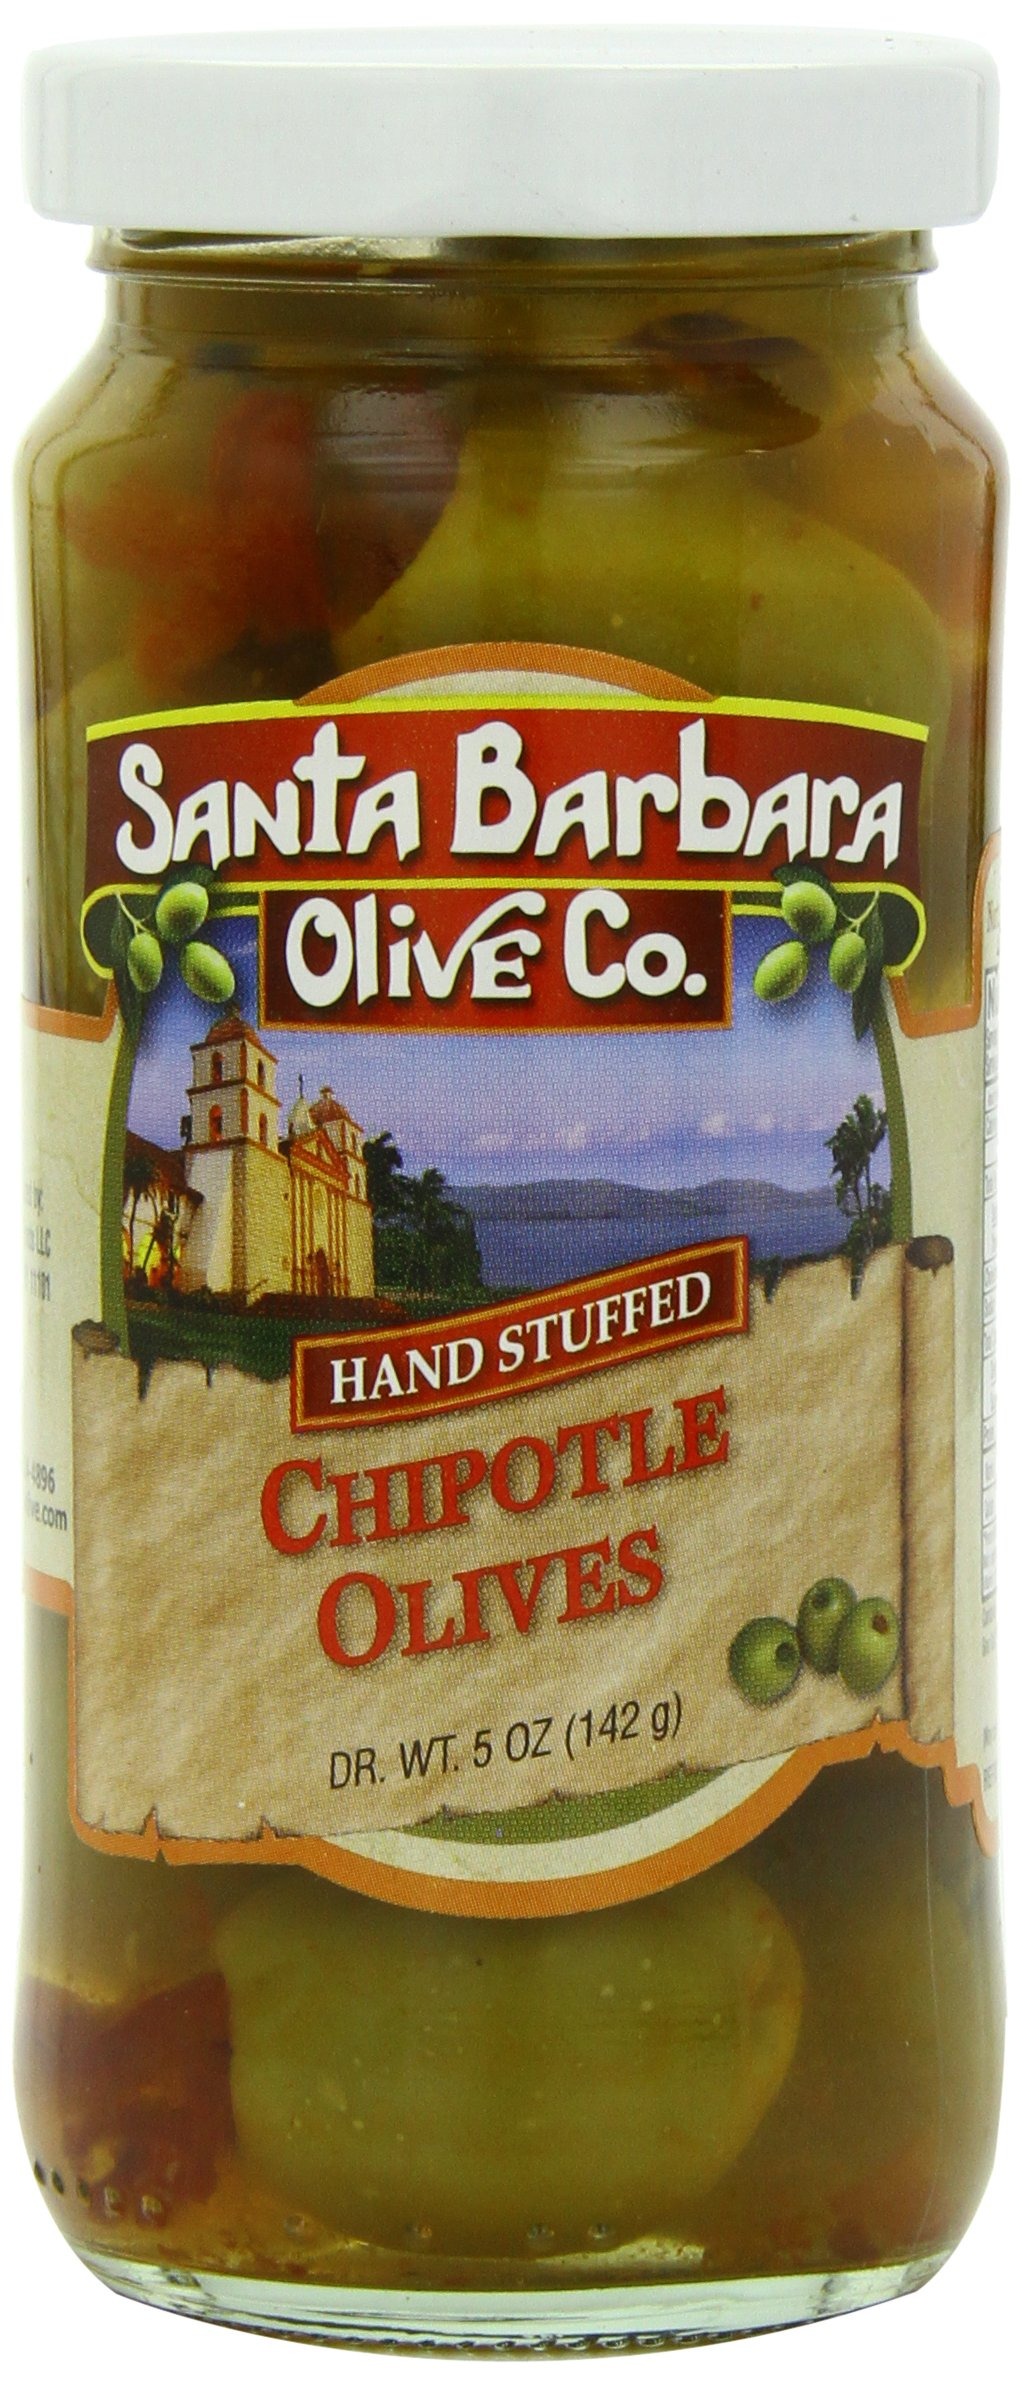
Item Name: Santa Barbara Olive Stuffed Olives, Chipotle, 5 Ounce
Bullet Point 1: Fire roasted serrano pepper, stuffed in an green olive
Bullet Point 2: Smokey, hot flavor
Value: 5.0
Unit: ounce

Price: 8.37